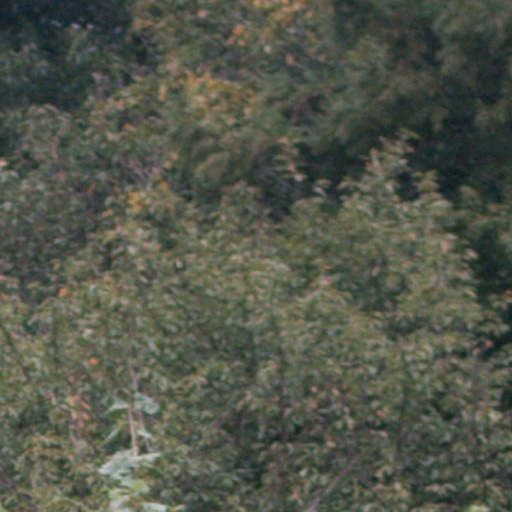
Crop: cassava